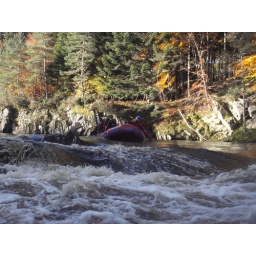
white water rafting two day adventure stag weekend. three sections of the Findhorn river over two days.